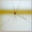
Label: spider